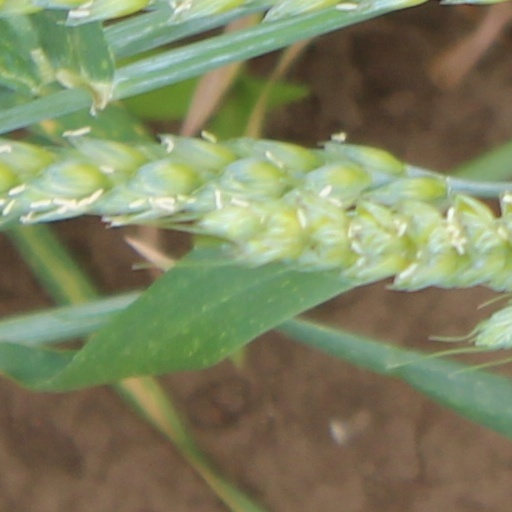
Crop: wheat